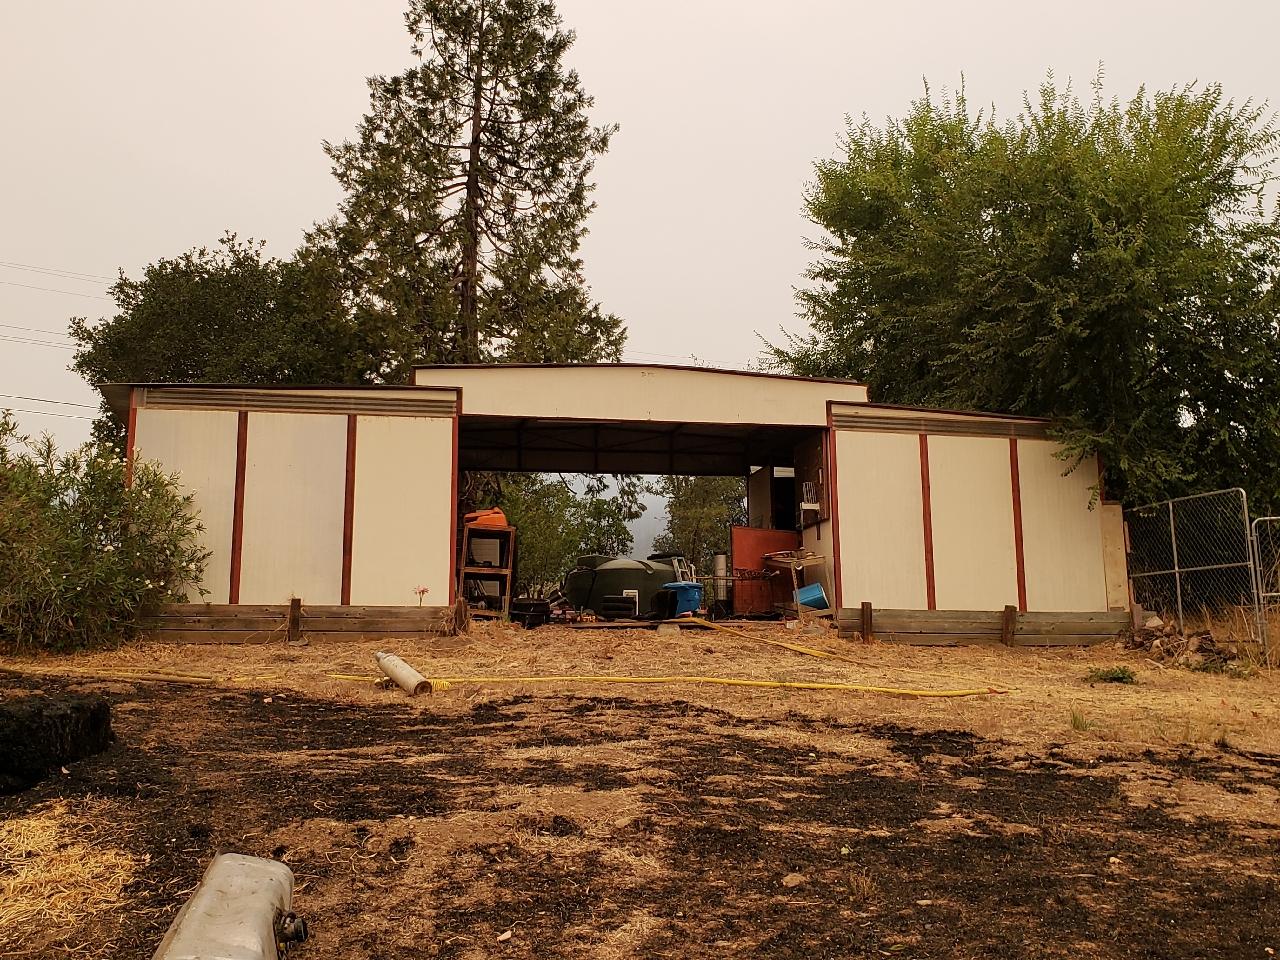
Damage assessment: no_damage